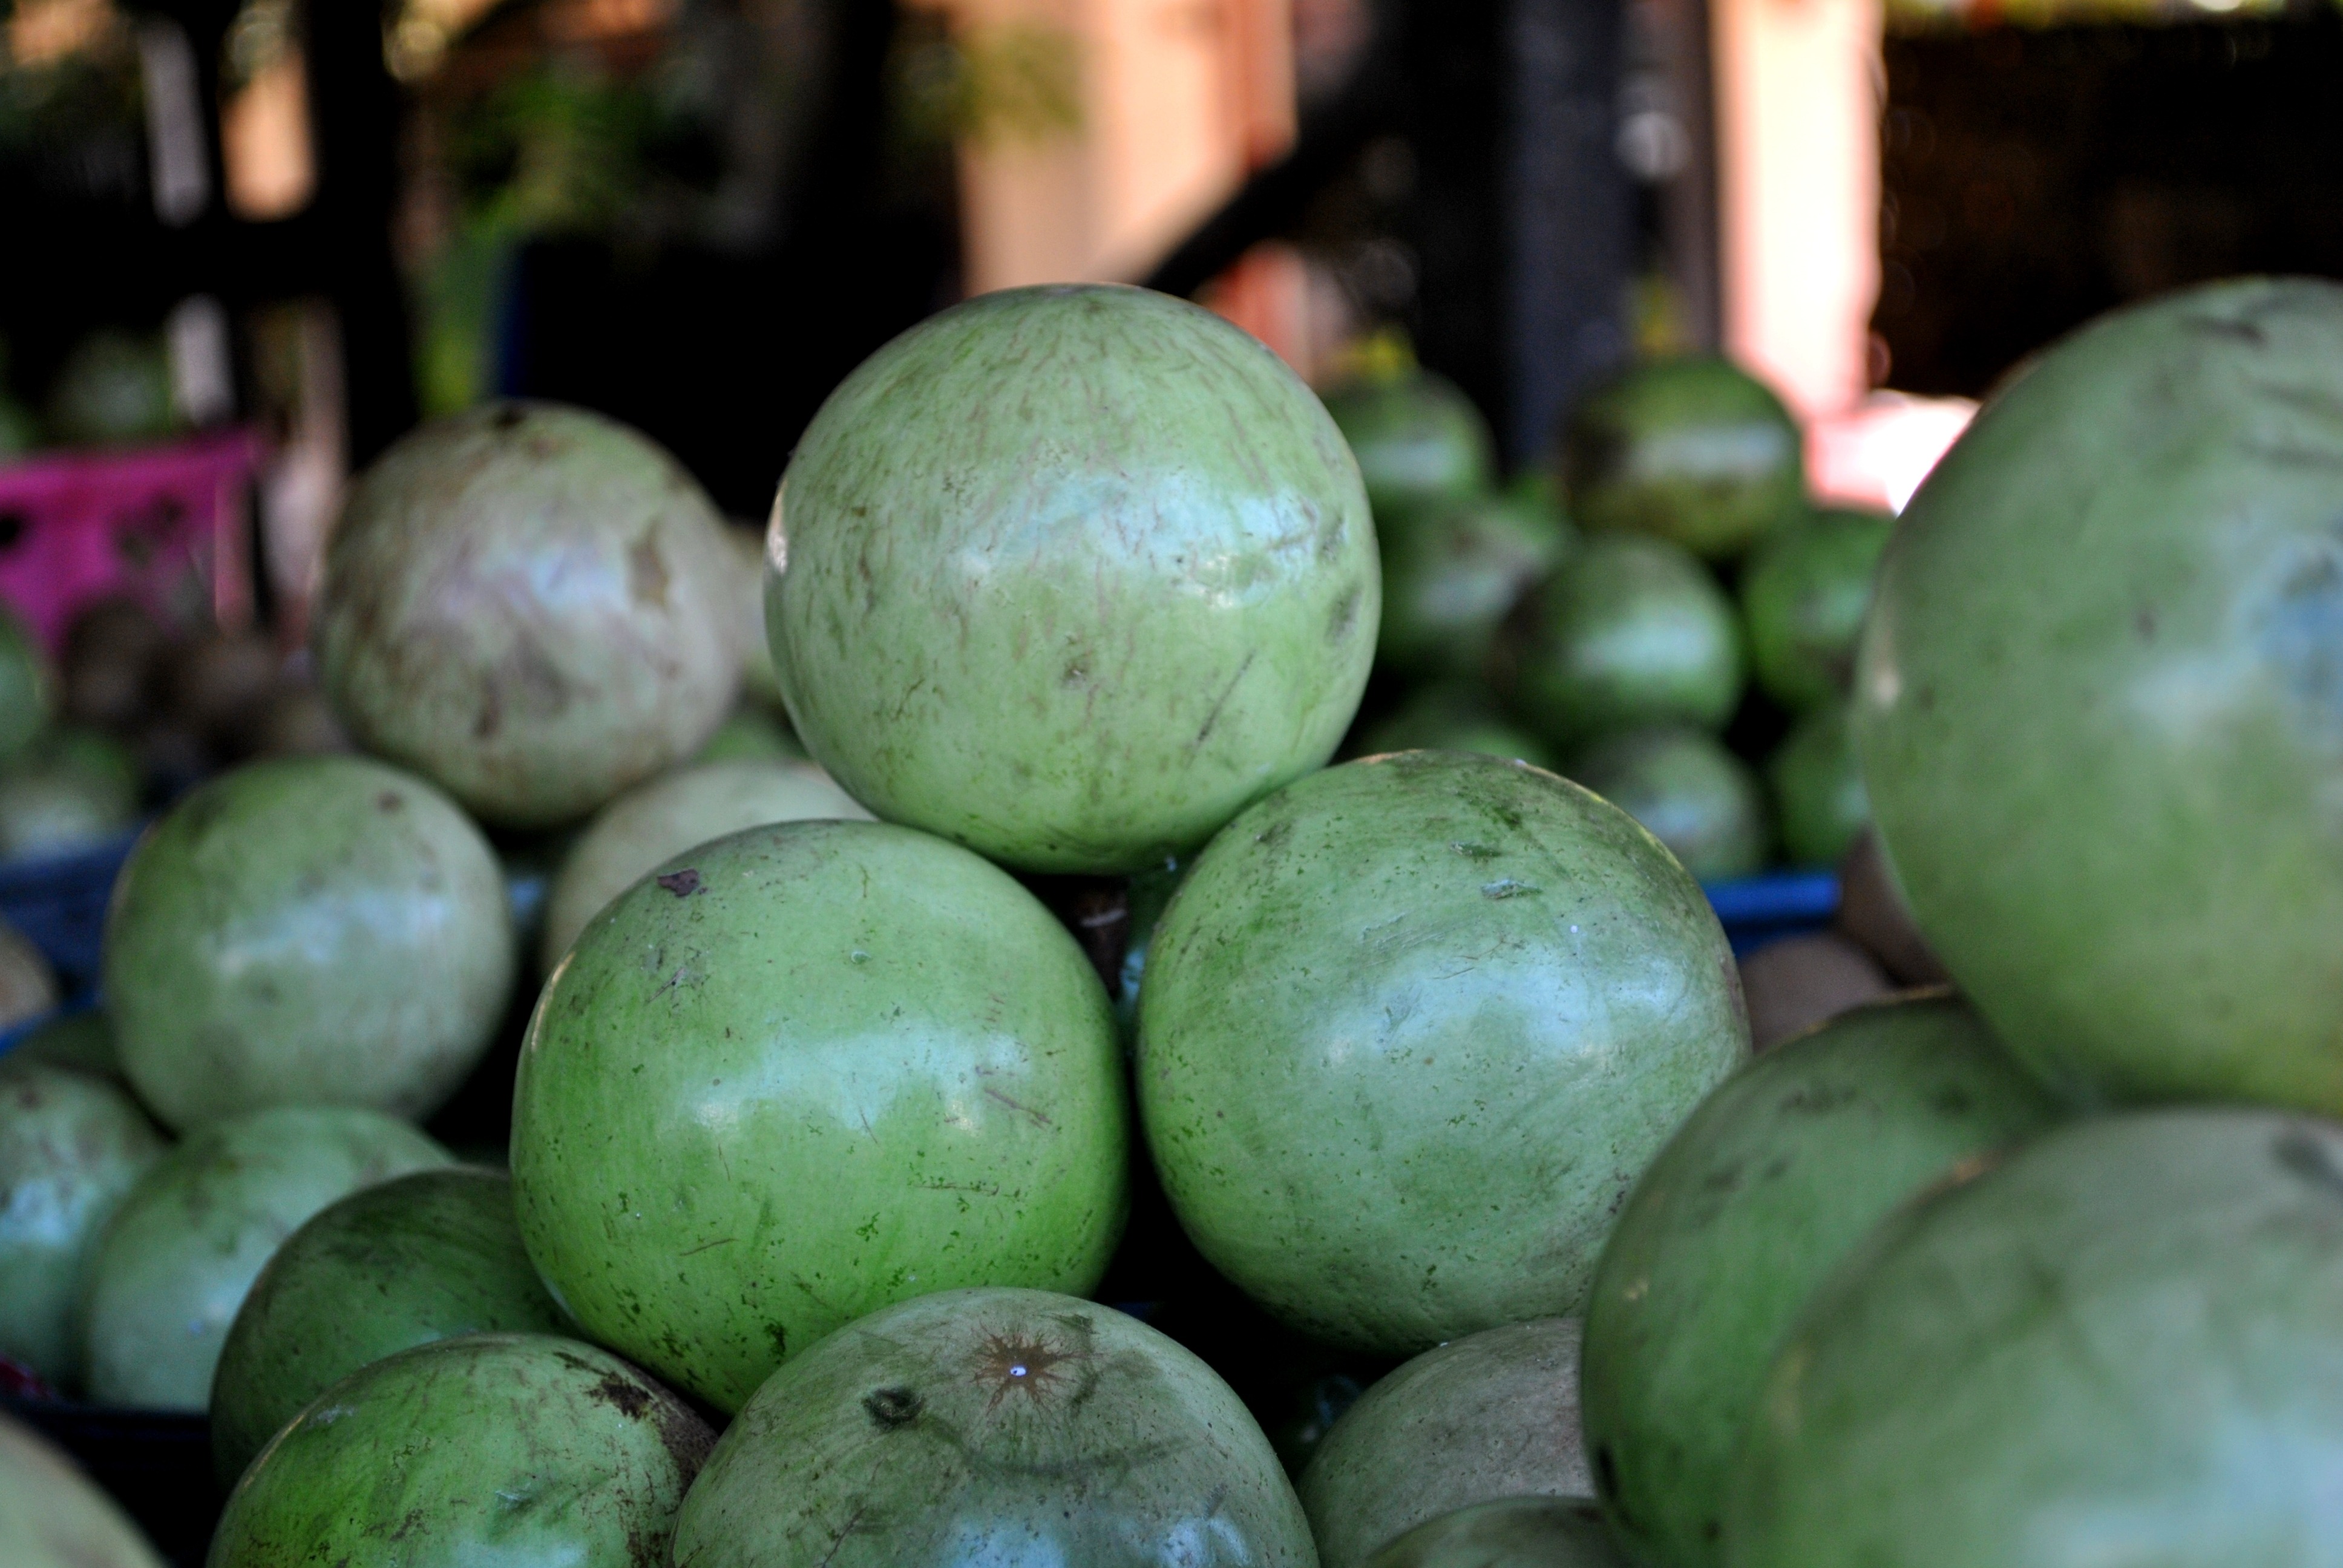
plant, fruit, sweet, food, green, produce, tropical, fresh, delicious, tropical fruit, fruits, flowering plant, land plant, chrysophyllum cainito, sapotaceae